Electron-capture dissociation

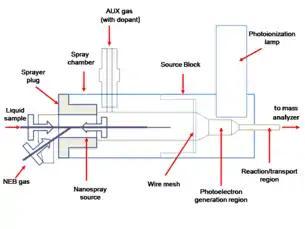
Schematic diagram of Atmospheric pressure electron capture dissociation (AP-ECD) source

ECD has been coupled with capillary electrophoresis (CE) to gain insight into structural analysis of mixture of peptides and protein digest. Micro-HPLC combined with ECD FTICR was used to analyze pepsin digest of cytochrome c. Sequence tags were provided by analysis of a mixture of peptides and tryptic digest of bovine serum albumin when LC ECD FTICR MS was used. Additionally, LC-ECD-MS/MS is provides longer sequence tags than LC-CID-MS/MS for identification of proteins. ECD devices using radio frequency quadrupole ion trap are relevant for high-throughput proteomics. Recently, Atmospheric pressure electron capture dissociation (AP-ECD) is emerging as a better technique because it can be implemented as a stand-alone ion-source device and doesn't require any modification of the main instrument.